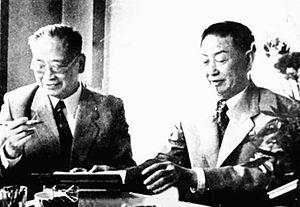
Ouyang Yuqian est un dramaturge chinois, acteur de l'Opéra de Pékin, écrivain, scénariste de cinéma, et professeur d'art dramatique. Il est considéré par les historiens du théâtre comme l'un des trois fondateurs de l'art dramatique parlé en Chine, avec Tian Han et Hong Shen. Il est également l'un acteurs les plus renommés de l'Opéra de Pékin, vu comme l'équivalent de Mei Lanfang du sud de la Chine.